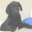
Label: dog